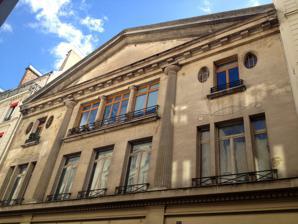
Building: Salle Wagram
Country: France
Year built: 1865
Salle Wagram Exterior view of Salle Wagram, September 2013 General information Address 39-41 avenue de Wagram Town or city Paris Country France Completed 1865 The Salle Wagram is a historic auditorium in the 17th arrondissement of Paris, France. It was built in 1865. It has been listed as an official historical monument by the French Ministry of Culture since March 2, 1981. First built in 1812 as the Bal Dourlans, the huge ballroom was designed by Adrien Alphonse Fleuret, and has been the setting for international congresses, political conferences, fashion exhibitions and dance competitions. Advertising poster Salle Wagram by Alfred Choubrac , 1890 From the 1950s the hall was much used as a classical recording venue, including a Beethoven symphony cycle with the Paris Conservatoire Orchestra conducted by Carl Schuricht , Stravinsky ballets with the same orchestra under Pierre Monteux , the complete Carmen with Maria Callas and Nicolai Gedda , and in the 1990s for many Poulenc recordings with the French National Orchestra under Charles Dutoit . In August 2000 La Traviata from Paris had the orchestra and conductor, Zubin Mehta in the Salle Wagram, while singers were on location around Paris. From 2016 the hall, then equipped for 800 spectators for orchestral concerts, became the home of the Orchestre Colonne . References Wikimedia Commons has media related to Salle Wagram .